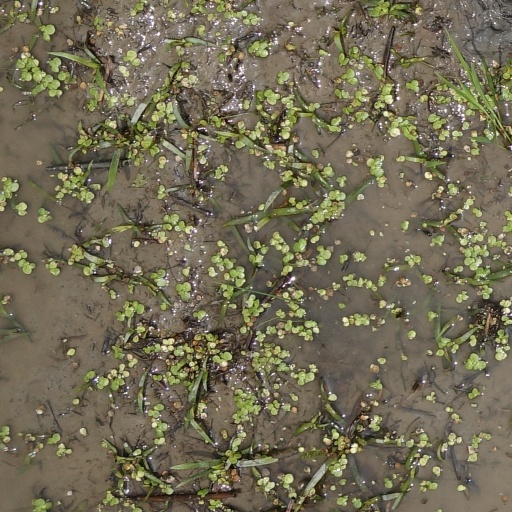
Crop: rice